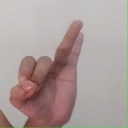
अक्षर: ण